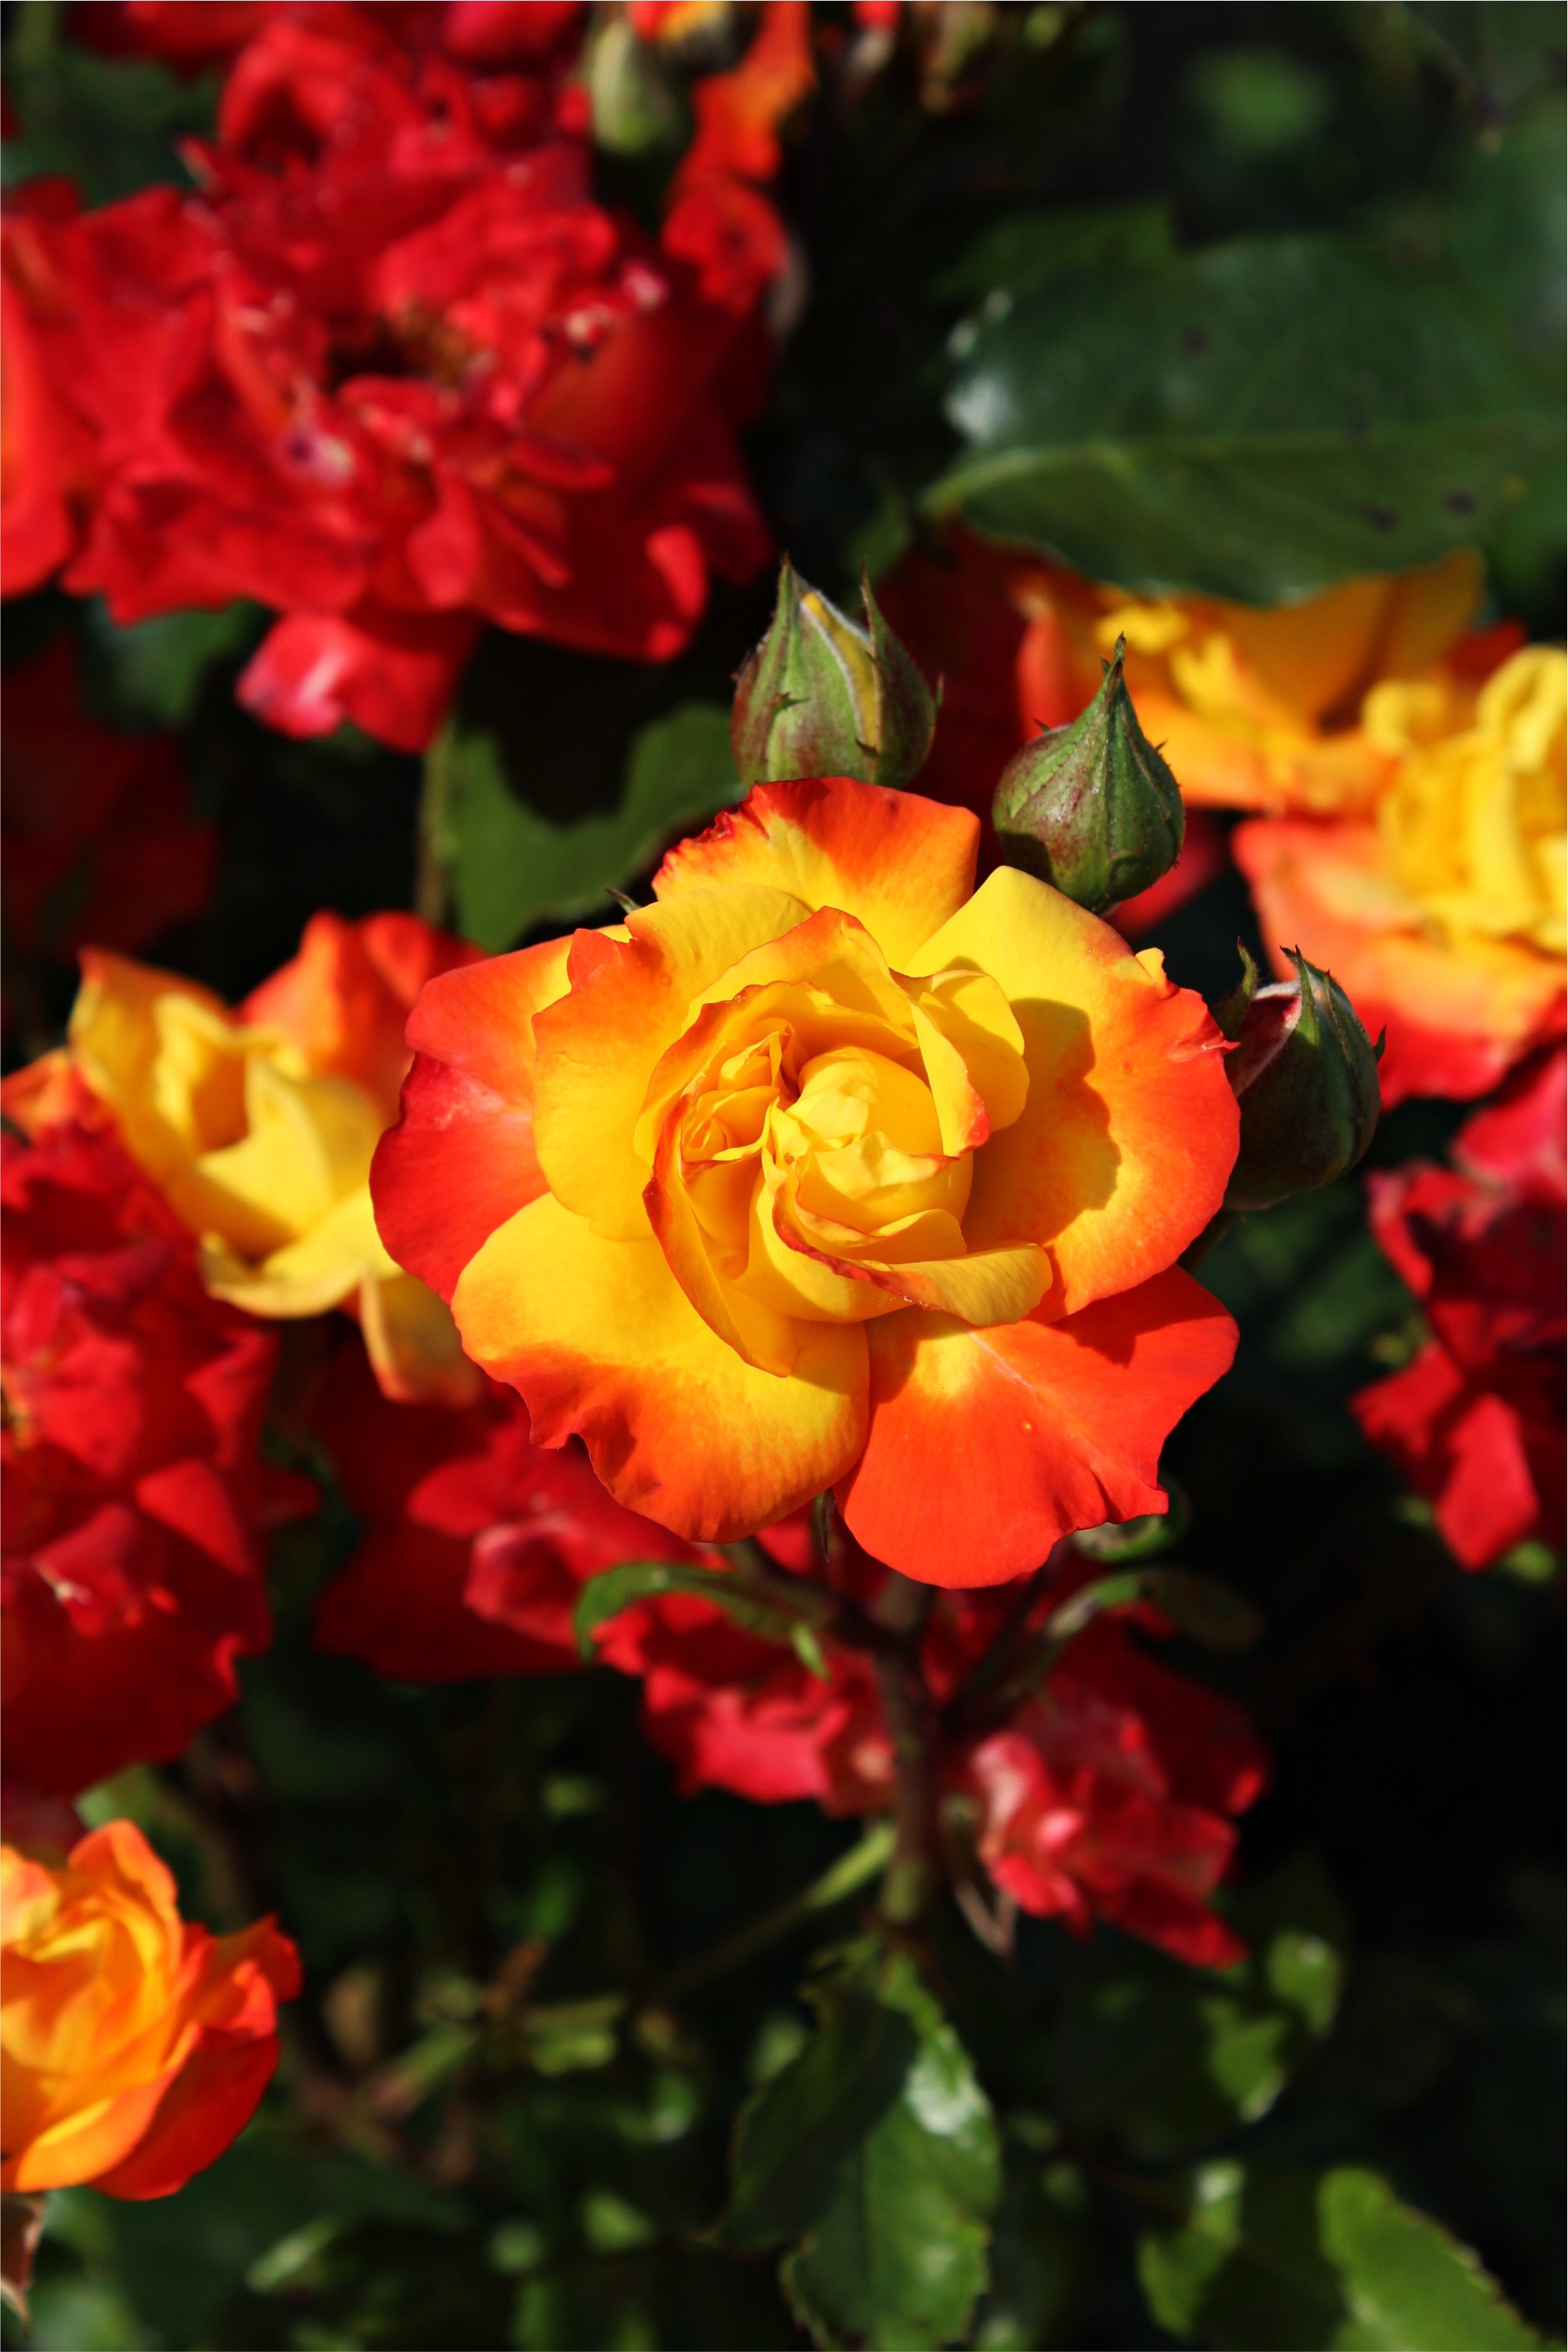
blossom, plant, flower, petal, bloom, rose, red, botany, colorful, yellow, flora, roses, bud, tender, floristry, floribunda, macro photography, flowering plant, garden roses, rose family, land plant